Moses (Michelangelo)

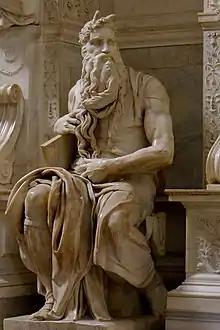
Michelangelo's "Moses"

In his 1914 essay entitled "The Moses of Michelangelo", Sigmund Freud associates the moment in the biblical narrative when Moses descends from the mountain the first time, carrying the tablets, and finds the Hebrew people worshipping the Golden Calf, as described in Exodus 32. Freud describes Moses in a complex psychological state: